State Border Guard

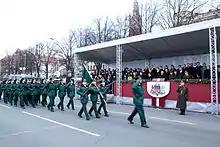
State Border Guard troops of Latvia during a parade in Riga

On November 18, 1918 the People's Council of Latvia proclaimed the independence of the Republic of Latvia as well declared temporary borders of the newly established state. For the purposes of their protection, on 7 November 1919 Jānis Balodis, Latvian Army Commander-in-Chief, issued an order to form border guard units. The activities of border guards were based on the internal border guarding provisional regulations of the People's Council, issued on 5 December 1918.